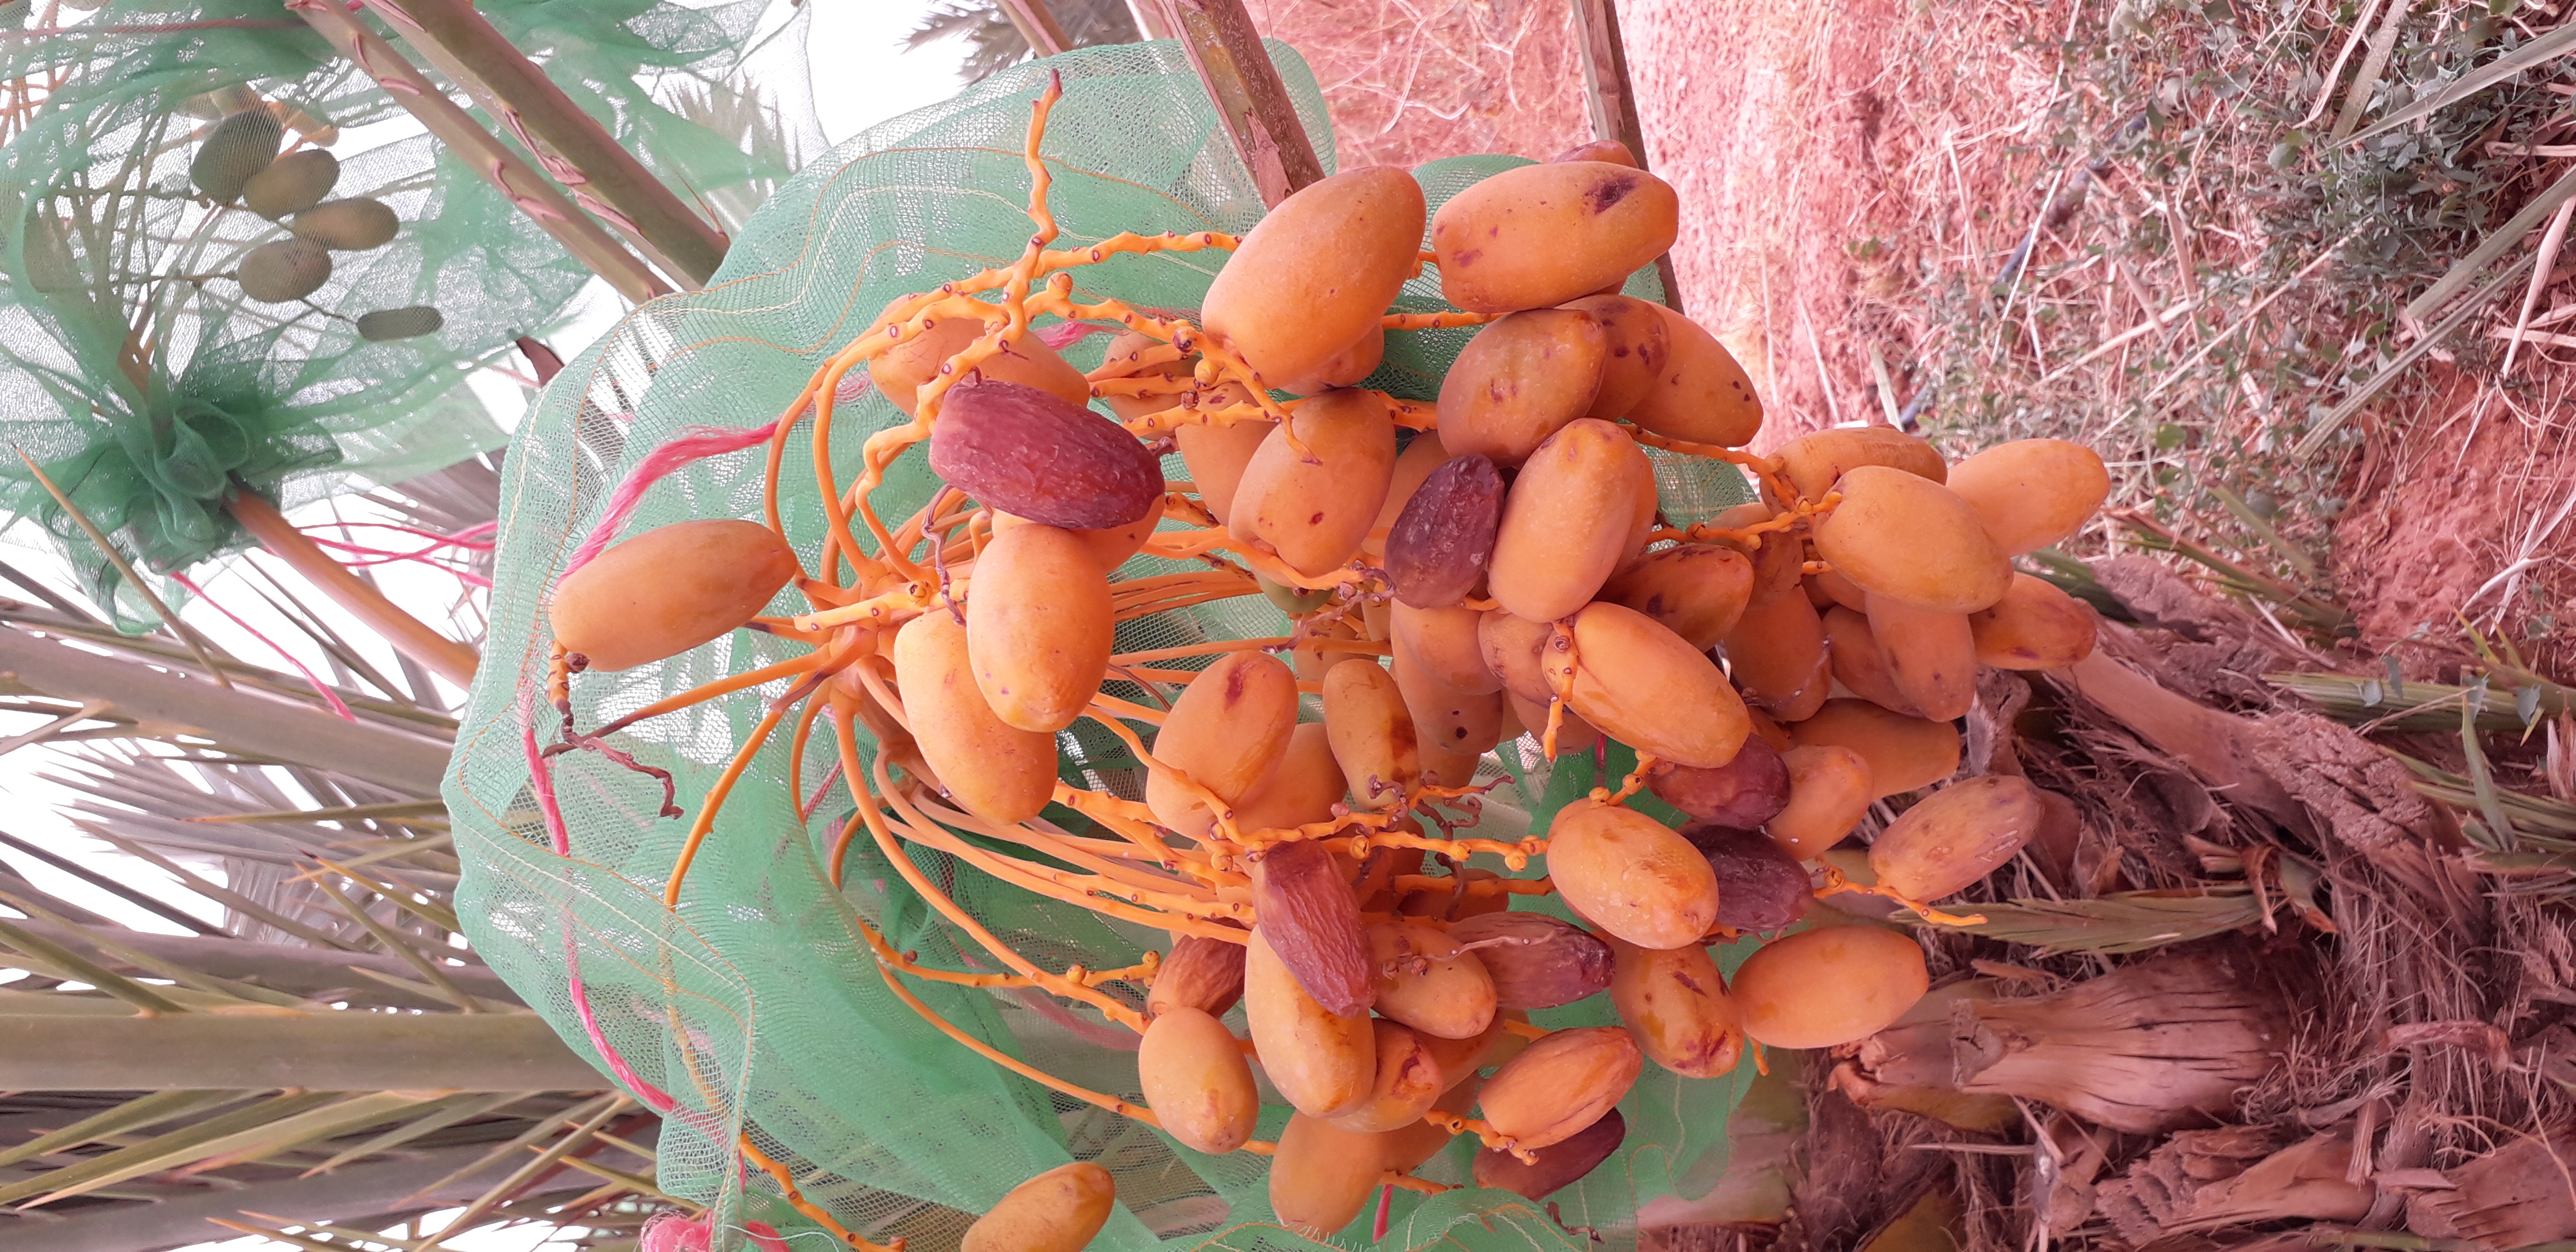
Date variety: Boumajhoul